Crimson-Shell

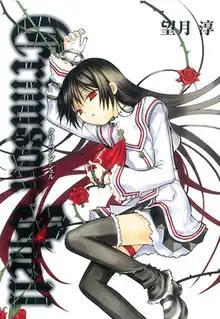
First "tankōbon" volume cover

Crimson-Shell is a Japanese manga series written and illustrated by Jun Mochizuki. It was serialized in Square Enix's "Monthly GFantasy" from August 2005 to January 2006, with its chapters collected in a single "tankōbon" volume.